Lyme Caxton Missal

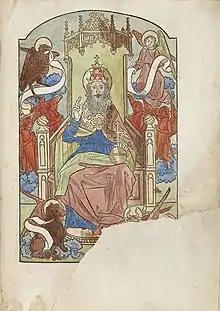
Page containing coloured illustration with the bottom right corner missing; it shows God seated on a throne surrounded by angels and mythical beasts

The Lyme Caxton Missal is an incunable or early printed book containing the liturgy of the Mass according to the Sarum Rite, published in 1487 by William Caxton. The copy at Lyme Park, Cheshire, England, is the only nearly complete surviving copy of its earliest known edition. It is held in the library of the house and is on display to visitors.